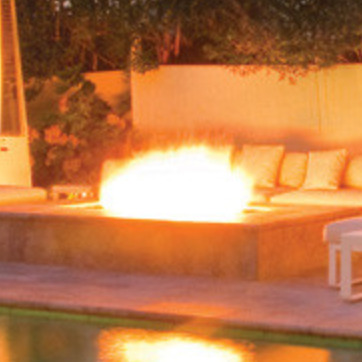
Material: other